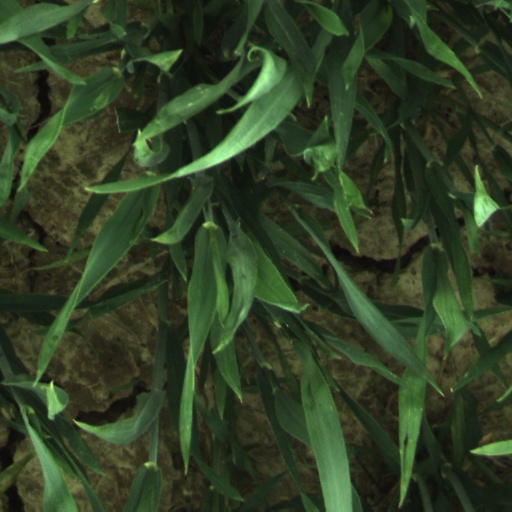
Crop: wheat